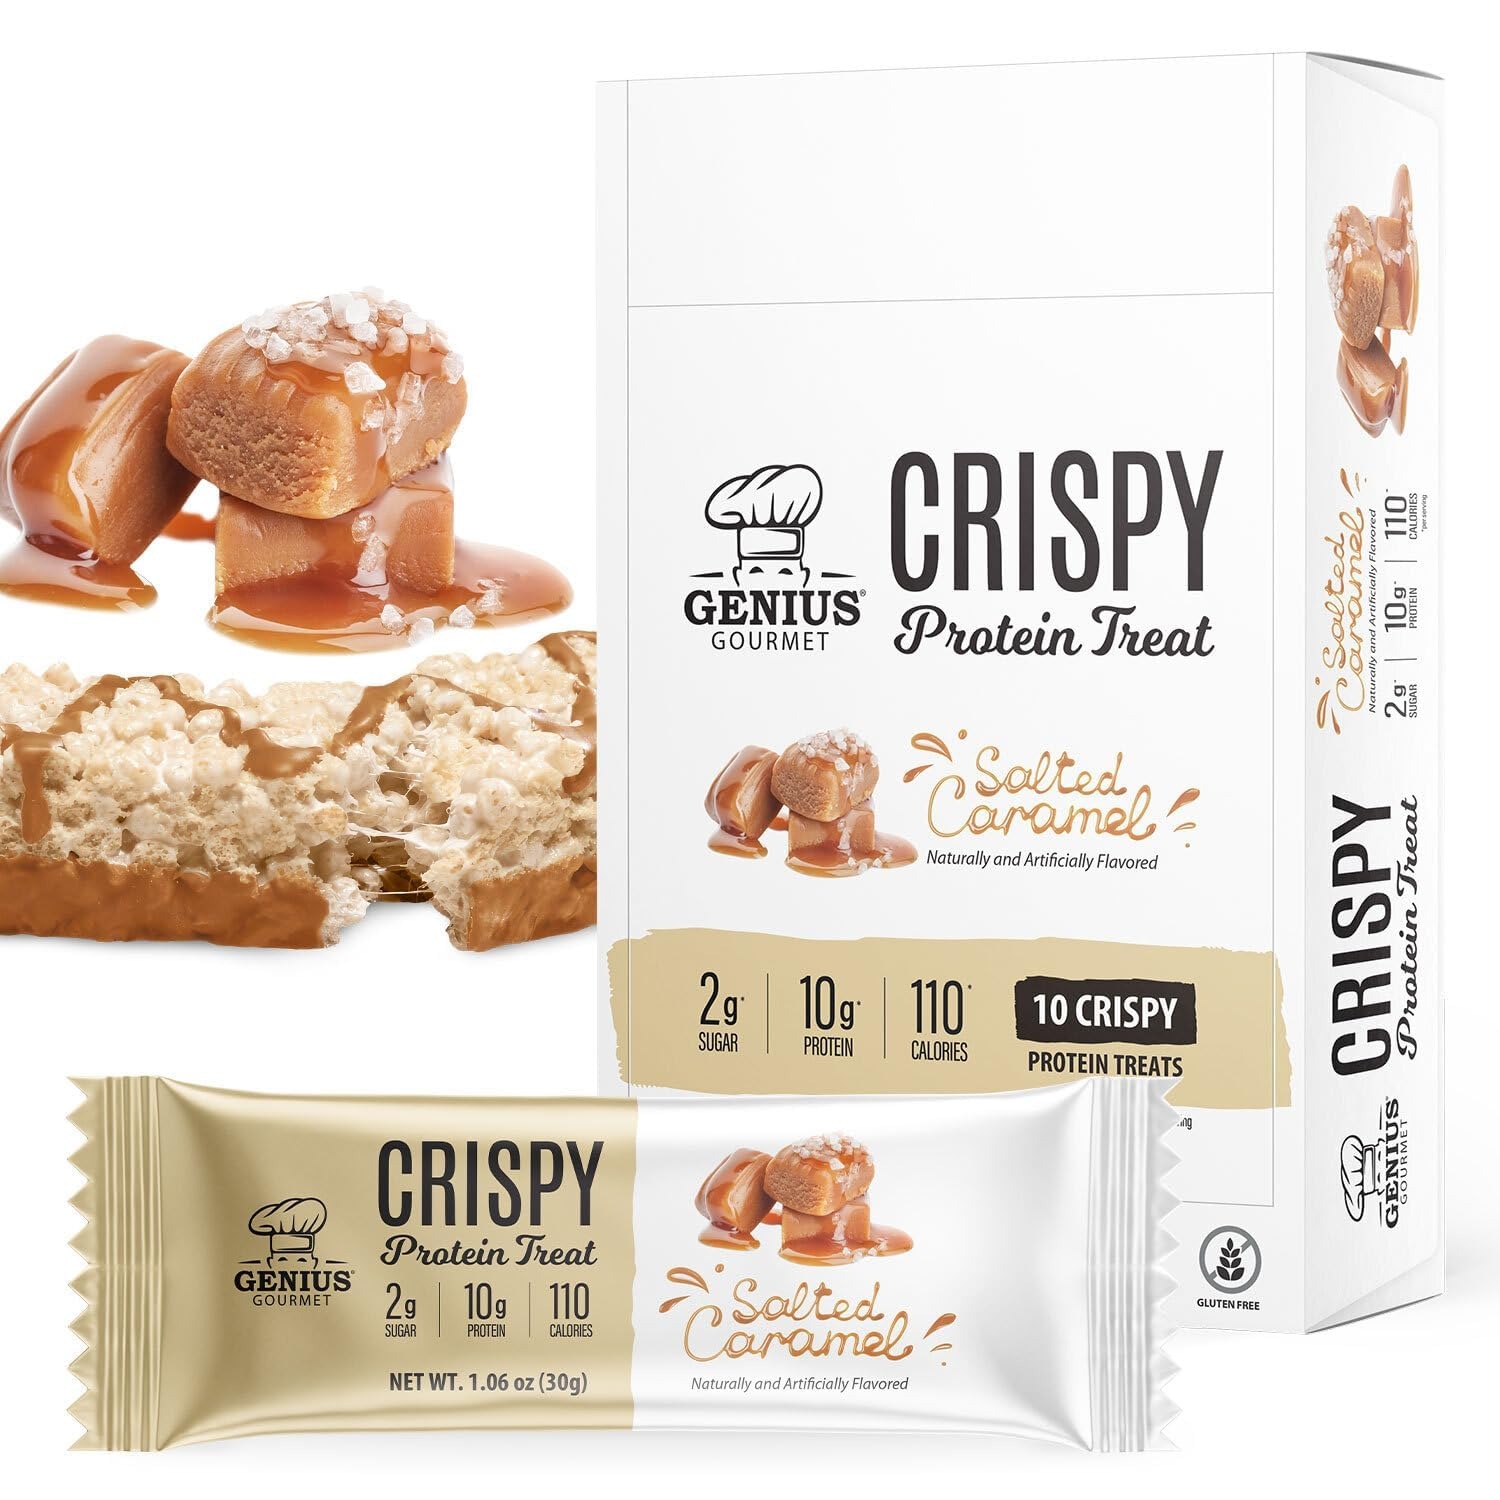
Item Name: Genius Gourmet Crispy Protein Treat, Salted Caramel, Keto Snack, Low Carb, Low Sugar & Gluten Free, Protein Snacks for Adults, 10G of Whey Protein per Protein Bar, 5 Net Carbs, On The Go Snack, 20 CT
Bullet Point 1: A TREAT WITHOUT THE CHEAT: Perfect for anyone looking for healthy snacks that taste like an indulgence, but want to keep a health conscious approach! Ditch the messy protein shake, and reach for a deliciously flavored Genius Gourmet Crispy Protein Treat! Each keto snack bar has 10g of whey protein, 2g sugar, only 110 calories which can help keep your diet and fitness goals in check!
Bullet Point 2: SATISFY MIDDAY HUNGER: Granola bars, chocolate candy, energy bars, and snack packs typically fill the snack shelves, but Genius Gourmet's Crispy Protein Treat Bars stand out as the ideal low-sugar, low-carb snack to stash in your purse, work desk, or workout bag, or to include on your snack shelf. Enjoy a midday protein crisp without the guilt! The real challenge? Keeping them hidden so you don't have to share!
Bullet Point 3: LOW CARB LIFESTYLE: Genius Gourmet's Crispy Keto Protein Treat is a standout addition to your low sugar & low carb snack arsenal. Perfectly complementing high protein snacks such as protein chips, protein cookies, and protein shakes, these bars also pair well with keto snacks like keto cereal, keto candy & keto chocolate. Our keto protein treat delivers a satisfying crispy texture and a substantial serving of whey protein, all while seamlessly integrating into your keto lifestyle.
Bullet Point 4: DELICIOUS FLAVORS: Our low carb, low sugar protein treats & bars are available in a variety of delicious flavors - Peanut Butter Chocolate, Salted Caramel, Vanilla Dream, Iced Lemon Cake & Chocolate Dream - making them great healthy snacks for adults. They're ideal for on the go snacking or quick & convenient breakfast bars that can help ensure you stay on track with your dietary goals without sacrificing taste. Each box of our delectable low carb snacks comes with a 10 count of protein treats.
Bullet Point 5: REFUEL YOUR FAMILY: Spoil your family with a healthy, low carb snack you can feel good about. Genius Gourmet is dedicated to delivering delicious, health-conscious food and keto snacks for those adhering to specific diets and lifestyles. Now, everyone can savor our low carb, low sugar protein bars & treats, which taste like a dessert the whole family will adore.
Product Description: Genius Gourmet Crispy Protein Treats, available in Salted Caramel, Chocolate Peanut Butter, and Vanilla Dream, offer a perfect blend of taste and nutrition. These protein treat bars are an ideal treat for anyone seeking a healthy snack that doesn't compromise on flavor. With each crispy bar containing 10g of whey protein, just 2g of sugar, and only 110 calories, they fit beautifully into a low carb, low sugar lifestyle without derailing your diet and fitness goals. Designed for on the go convenience, these keto bars can be a quick breakfast or a satisfying midday snack, stashed easily in your purse, desk, or gym bag. Unlike ordinary snacks like granola bars and chocolate candy, Genius Gourmet Crispy Protein Bars are crafted to support a ketogenic lifestyle, seamlessly complementing high protein and keto diets with a crispy, enjoyable texture. Whether paired with protein shakes or keto food like keto cereal and keto chocolate, they provide substantial nutrition and delight in every bite. Each box comes with 10 bars, making it easy to fuel up while keeping busy schedules. Genius Gourmet was born from a vision in Coeur d'Alene, Idaho, by four friends who wanted to create tasty, protein-packed snacks. Now a presence in major retailers, our brand continues to grow, offering delicious and health-conscious options globally. Our commitment to innovation drives us to develop products with low sugar and minimal carbs, delivering quality high protein, low sugar, gluten free snacks for the market. Join us on our journey to transform the snacking landscape with our mouthwatering and nutritious options.
Value: 20.0
Unit: Count

Price: 91.46